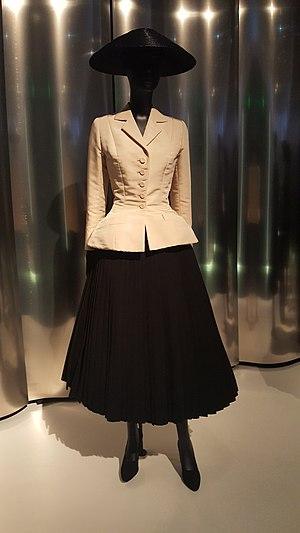
Cette page concerne l'année 1947 du calendrier grégorien.